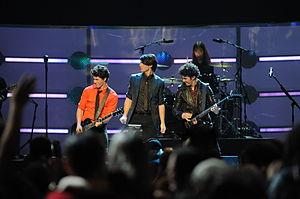
Les Jonas Brothers est un groupe de pop rock américain constitué de trois frères originaires de Wyckoff dans le New Jersey : Kevin Jonas, né le 5 novembre 1987, Joe Jonas, né le 15 août 1989, et Nick Jonas, né le 16 septembre 1992. Ils ont sorti quatre albums : It's About Time en 2006, Jonas Brothers en 2007, puis A Little Bit Longer en 2008, et enfin Lines, Vines, and Trying Times en 2009. Ils ont aussi sorti, en 2010, un album réunissant les chansons de leur série Jonas L. A..